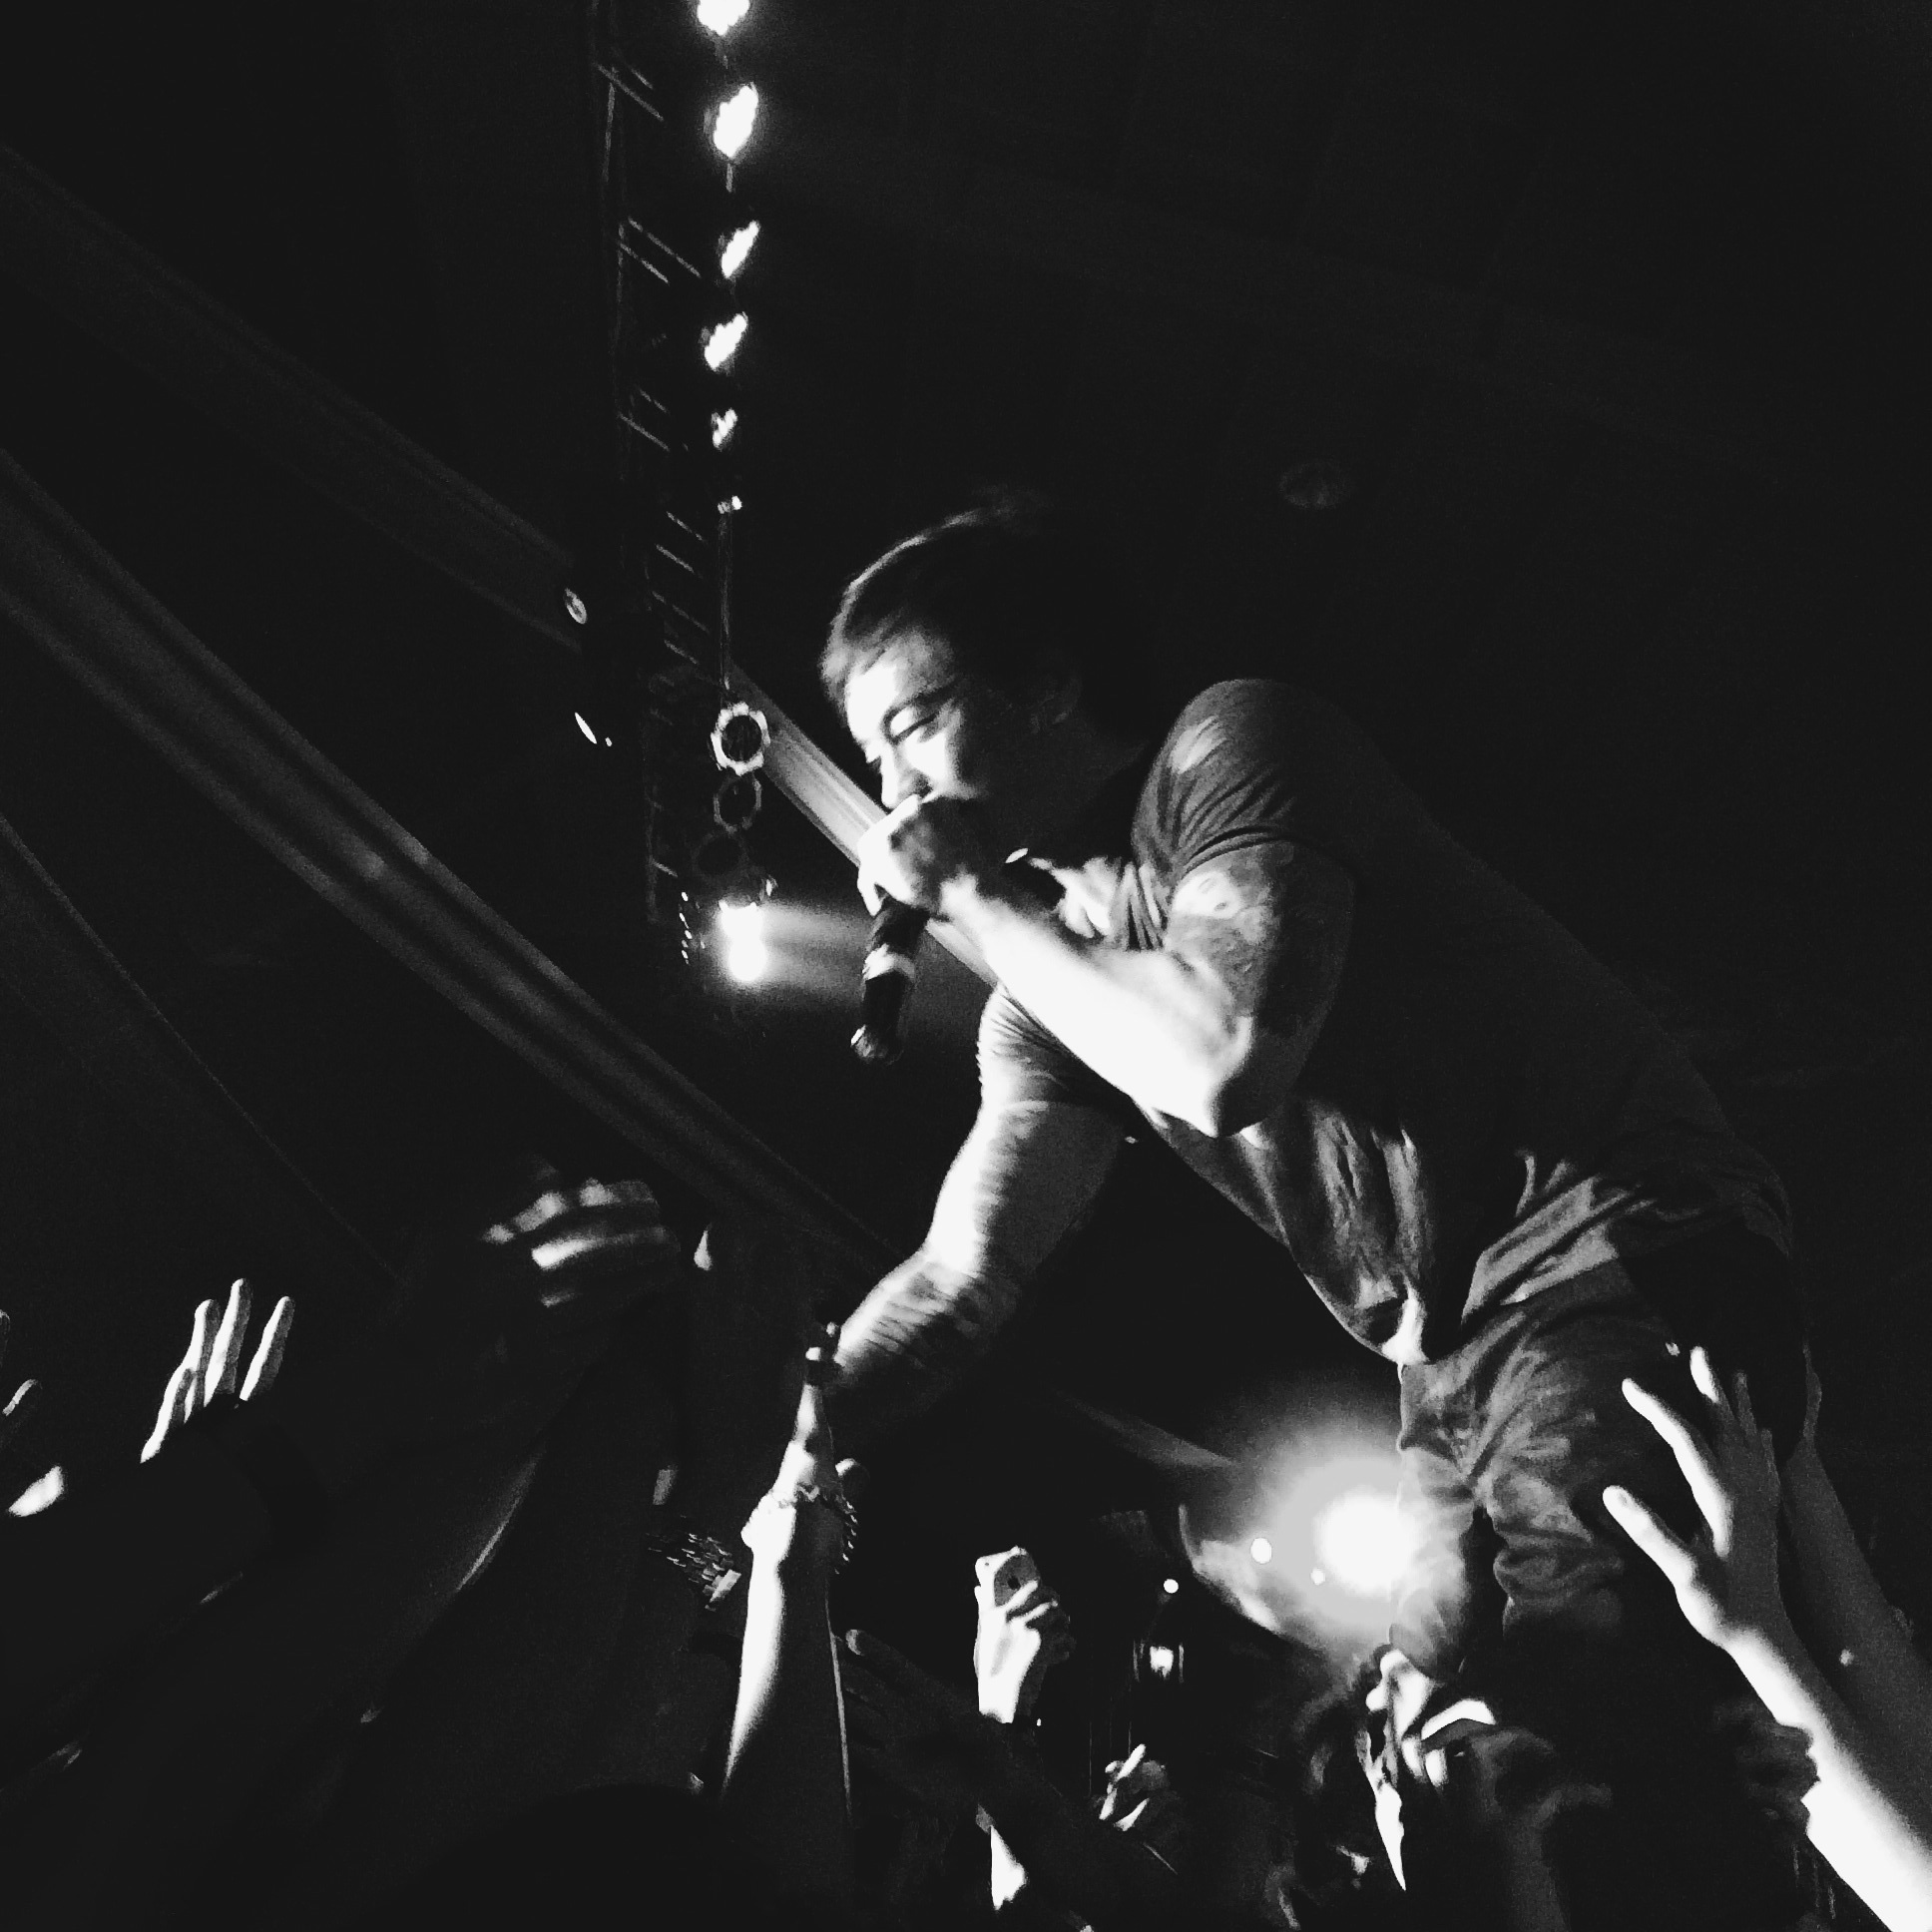
black and white, darkness, black, monochrome, stage, guitarist, monochrome photography